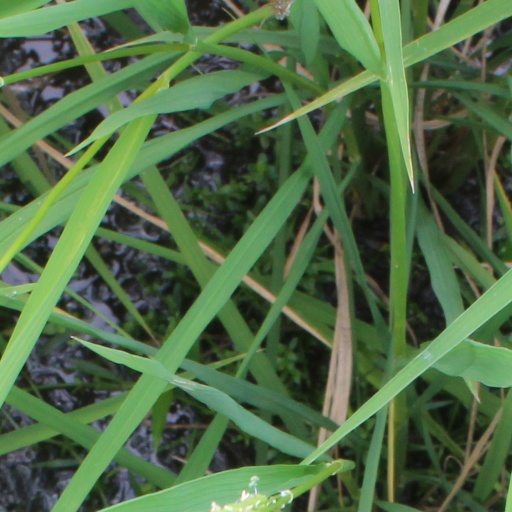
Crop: rice